Pilumnoides inglei

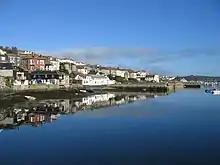
The first specimens of "Pilumnoides inglei" were collected by Rupert Vallentin from a derelict ship in Falmouth Harbour.

In 1900, Rupert Vallentin recorded specimens of "Pilumnoides" on a derelict ship in Falmouth harbour, Cornwall. The ship was the 500-ton Liverpool barque "Ruthen", carrying a consignment of guano from the Patagonian island of Lobos, "about mid-way between Montividio [Montevideo] and the Straits of Magellan". The ship was severely damaged in a gale off the Isles of Scilly, and was towed to Falmouth, where Vallentin found numerous "Pilumnoides" crabs among the dense seaweed on the ship's hull. Despite his attempts to introduce a new species to the area, by dispersing crabs about the harbour, the population did not persist. Vallentin sent some of the specimens he had collected to Reginald Innes Pocock at the British Museum (now the Natural History Museum), who identified them as "Pilumnoides perlatus".